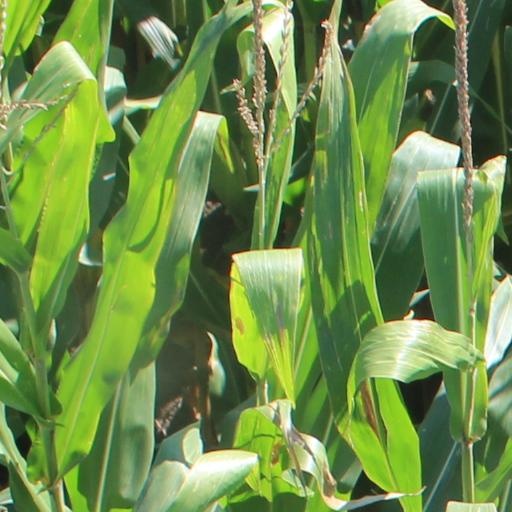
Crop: maize; corn